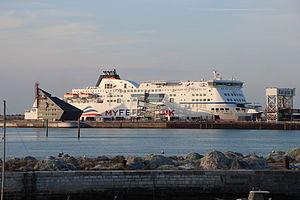
Calais en France This file was uploaded with Commonist.
MyFerryLink est une ancienne entreprise de transport maritime ayant exploité une partie des liaisons à travers la Manche par ferries sur la ligne Calais - Douvres entre 2012 et 2015. Ses lignes étaient assurées par la SCOP SeaFrance.